Hammetschwand Elevator

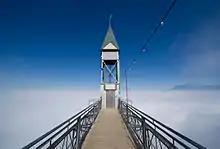
Hammetschwand lift

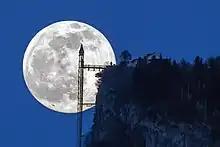
The elevator at night

The Hammetschwand Lift in Switzerland is the highest exterior elevator in Europe. It connects a rock path with the lookout point "Hammetschwand" on the Bürgenstock plateau overlooking Lake Lucerne.